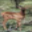
Label: deer